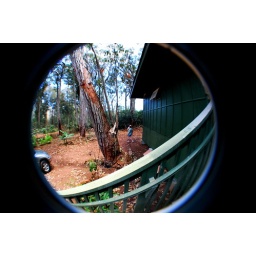
My friends, Bryson and Kate, are building a house in the woods with their bare hands.